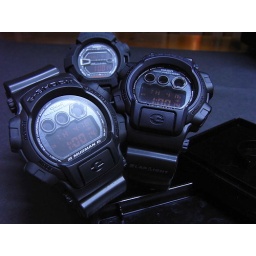
casio g-shock mudman real black vs men in rusty black